Per Nørgård

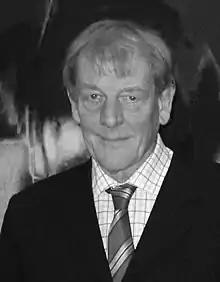

Per Nørgård (13 July 1932 – 28 May 2025) was a Danish composer and music theorist. Though his style varied considerably throughout his career, his music often included repeatedly evolving melodies, in the vein of Jean Sibelius, and a perspicuous focus on lyricism. He based music on "infinity series" and other mathematical models. He composed large-scale works, eight symphonies including the choral Third, concertos and operas such as "Gilgamesh". His chamber music includes ten string quartets and music for guitar. Some later works were inspired by the art of Adolf Wölfli.